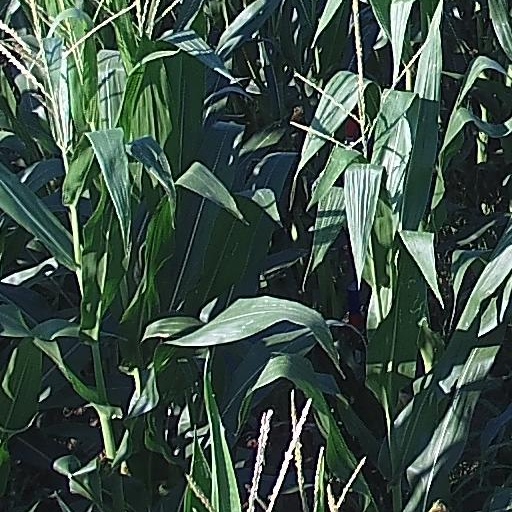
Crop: maize; corn